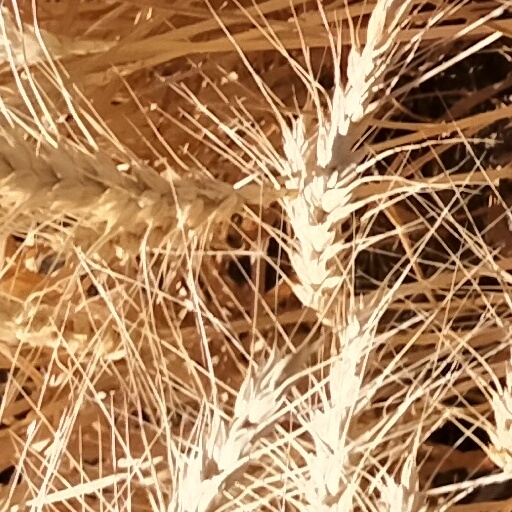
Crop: wheat